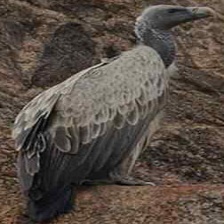
Species: INDIAN VULTURE
Scientific name: GYPS INDICUS
ImageNet parent category: vulture